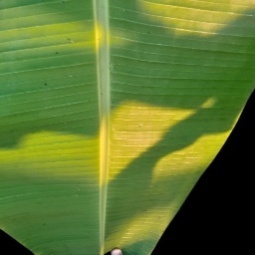
Label: Healthy